Georg Nees

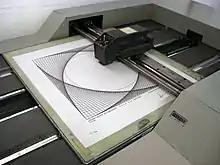
Flatbed drawing machine ZUSE Z64, photograph by Tomasz Sienicki (one work)

In 1963, Nees was instrumental in the purchase of a flatbed plotter, the Zuse Graphomat Z64 designed by Konrad Zuse, for the data center at the Schuckertwerke in Erlangen. At the exhibition "Georg Nees – The Great Temptation" at the ZKM Nees said: ″There it was, the great temptation for me, for once not to represent something technical with this machine but rather something ‘useless’ – geometrical patterns.″